Targeted covalent inhibitors

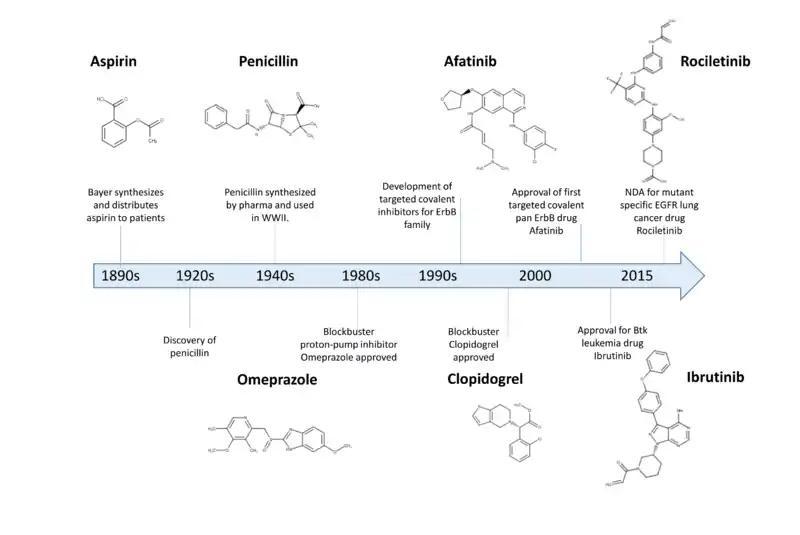
A brief timeline representation of the history of covalent drugs that have been approved to be marketed

However, key changes in screening approaches, along with safety concerns, have made pharma reluctant to pursue covalent inhibitors in a systematic way (Liebler & Guengerich, 2005). Recently, there has been considerable attention to using rational drug design to create highly selective covalent inhibitors called targeted covalent inhibitors. The first published example of a targeted covalent drug was for the EGFR kinase. But this has now broadened to other kinases and other protein families. Aside from small molecules, covalent probes are also being derived from peptides or proteins. By incorporation of a reactive group into a binding peptide or protein via posttranslational chemical modification or as an unnatural amino acid, a target protein can be conjugated specifically via proximity-induced reaction.